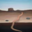
Label: worm